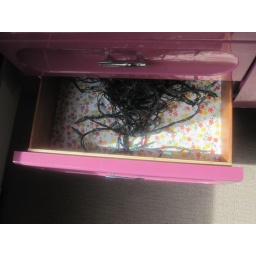
Original paper inset my granny put in a drawer